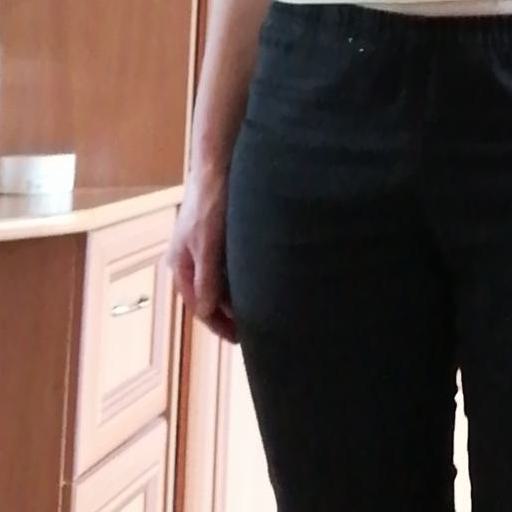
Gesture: no_gesture